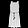
Label: Dress